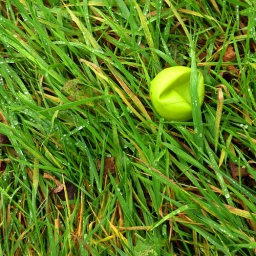
crumpled green ball in wet grass